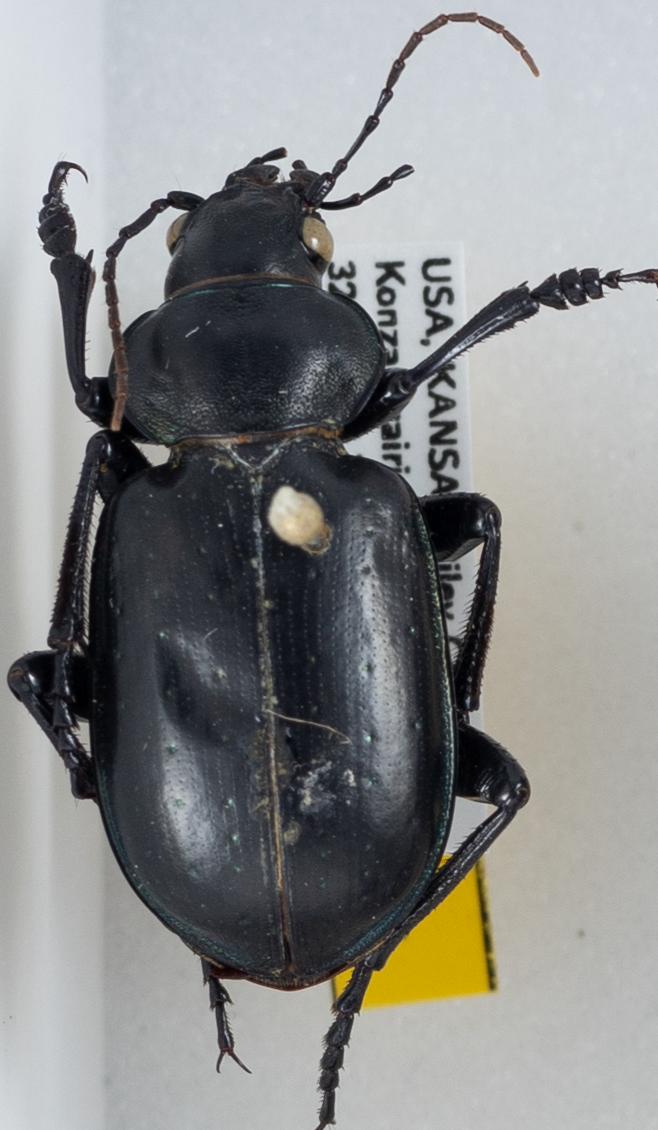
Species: Calosoma affine
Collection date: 2019-09-11
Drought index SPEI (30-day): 1.498
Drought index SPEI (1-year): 1.69
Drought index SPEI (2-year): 1.029